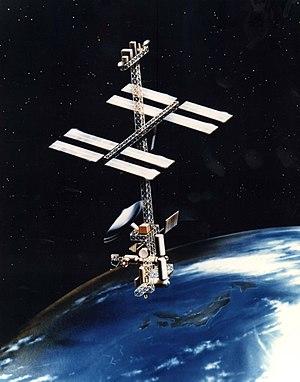
La Station spatiale internationale, en abrégé SSI ou ISS, est une station spatiale placée en orbite terrestre basse, occupée en permanence par un équipage international qui se consacre à la recherche scientifique dans l'environnement spatial. Ce programme, lancé et piloté par la NASA, est développé conjointement avec l'agence spatiale fédérale russe, avec la participation des agences spatiales européenne, japonaise et canadienne.